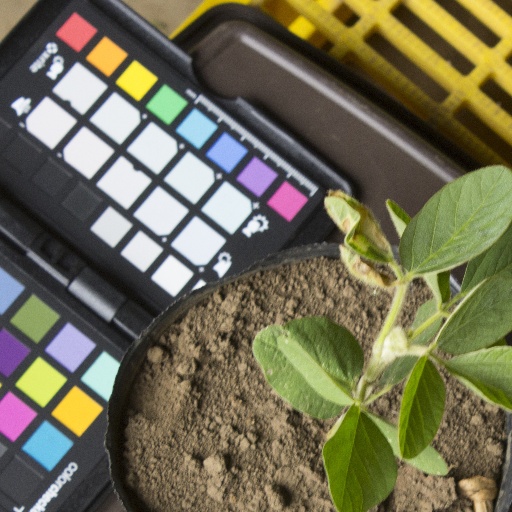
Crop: soybean